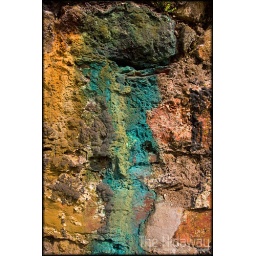
Copper coloured stain in a wall of a mine building at the Great Flat Lode near Four Lanes, Cornwall.